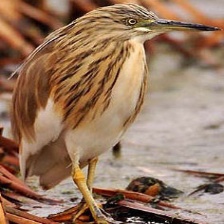
Species: SQUACCO HERON
Scientific name: ARDEOLA RALLOIDES
ImageNet parent category: little_blue_heron